Moine Thrust Belt

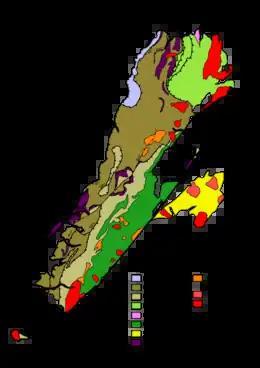
Moine Thrust belt defining the western edge of the Morar Group outcrop

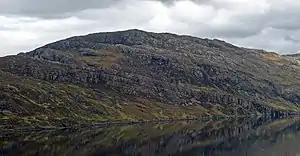
The Glencoul Thrust, part of the Moine Thrust Belt, dipping downwards from left to right, where Precambrian Lewisian gneiss has been pushed along the thrust fault and now lies above younger well-bedded Cambrian quartzite, which itself lies unconformably above Lewisian gneiss

The Moine Thrust Belt or Moine Thrust Zone is a linear tectonic feature in the Scottish Highlands which runs from Loch Eriboll on the north coast southwest to the Sleat peninsula on the Isle of Skye. The thrust belt consists of a series of thrust faults that branch off the Moine Thrust itself. Topographically, the belt marks a change from rugged, terraced mountains with steep sides sculptured from weathered igneous, sedimentary and metamorphic rocks in the west to an extensive landscape of rolling hills over a metamorphic rock base to the east. Mountains within the belt display complexly folded and faulted layers and the width of the main part of the zone varies up to , although it is significantly wider on Skye.